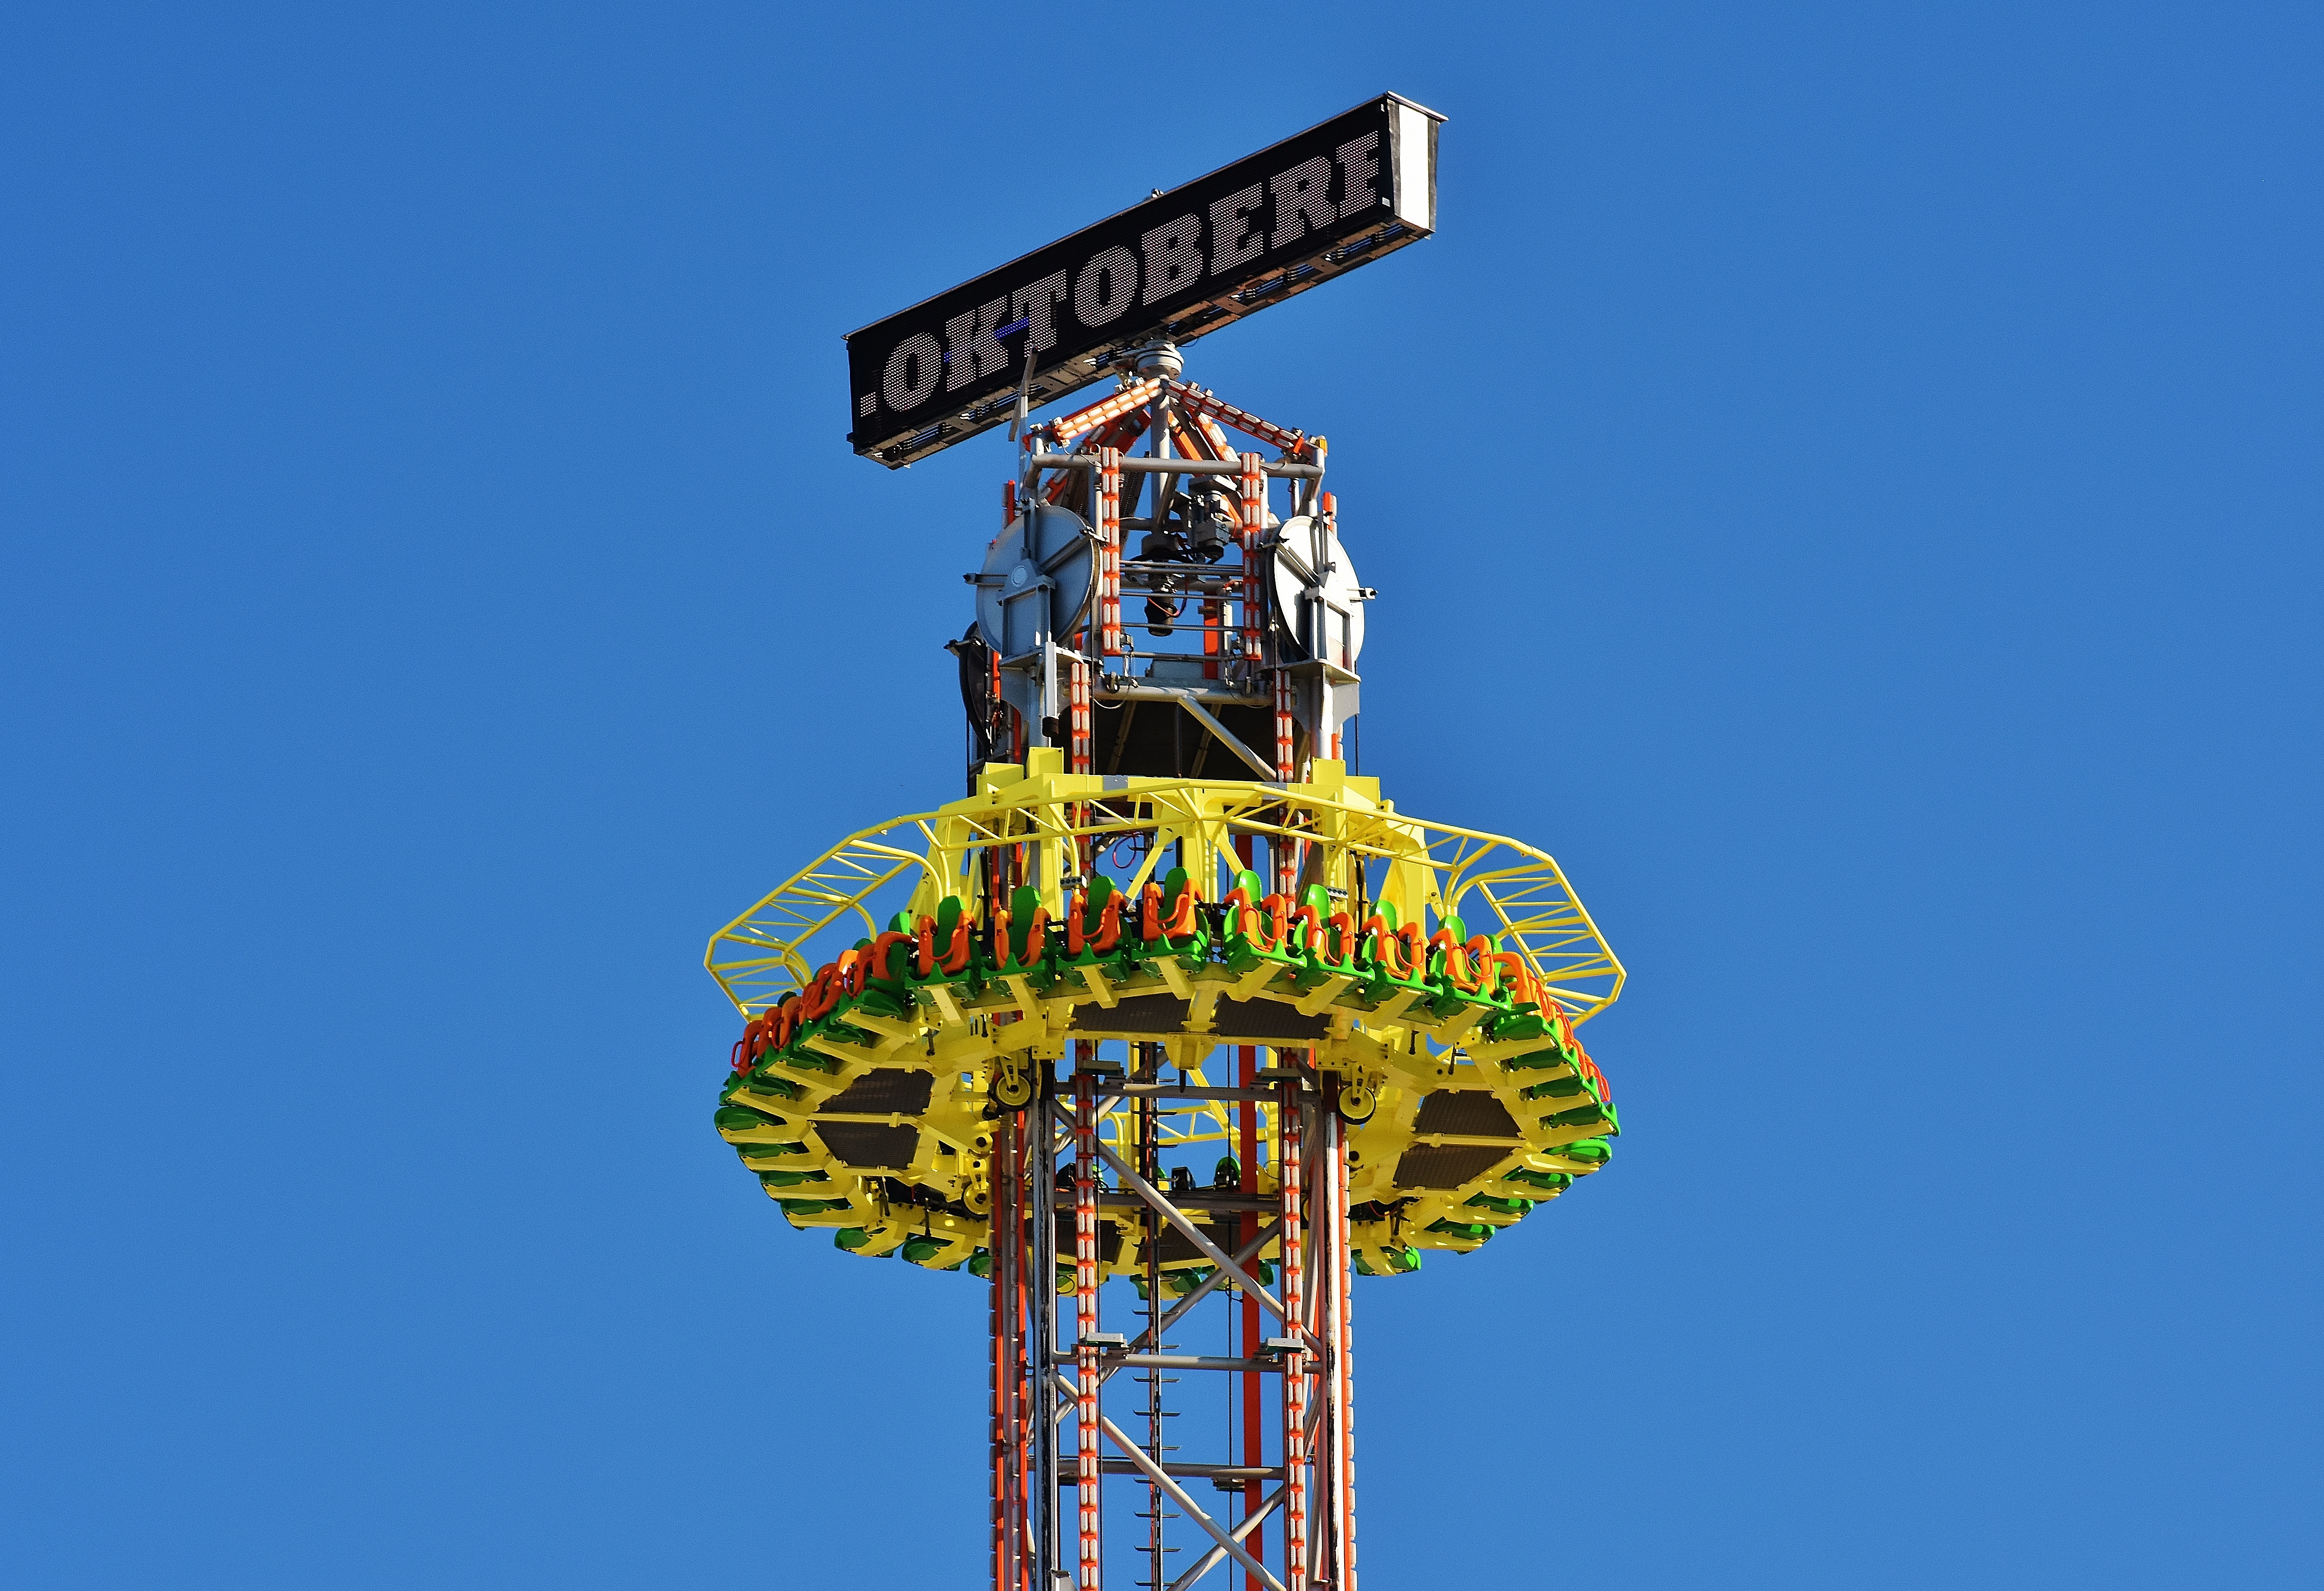
recreation, amusement park, park, ride, roller coaster, fairground, fun, bavaria, tradition, munich, oktoberfest, folk festival, carnies, festival site, amusement ride, outdoor recreation, nonbuilding structure